Phillip McDonald

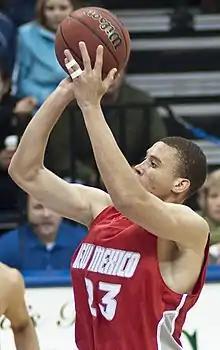
Phillip McDonald in 2009

Phillip Michael McDonald (born July 25, 1989) is an American professional basketball player. He began his college career playing for the New Mexico Lobos men's basketball team. Born in Cypress, Texas, McDonald was the starting shooting guard for the Lobos the first three years he has played, and provided experience and depth off the bench for the Lobos his senior year.